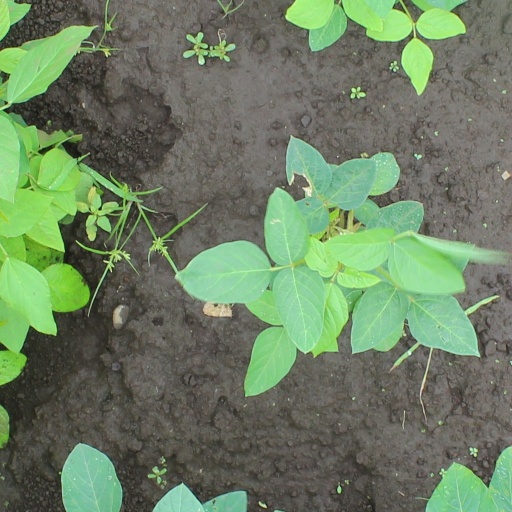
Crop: soybean